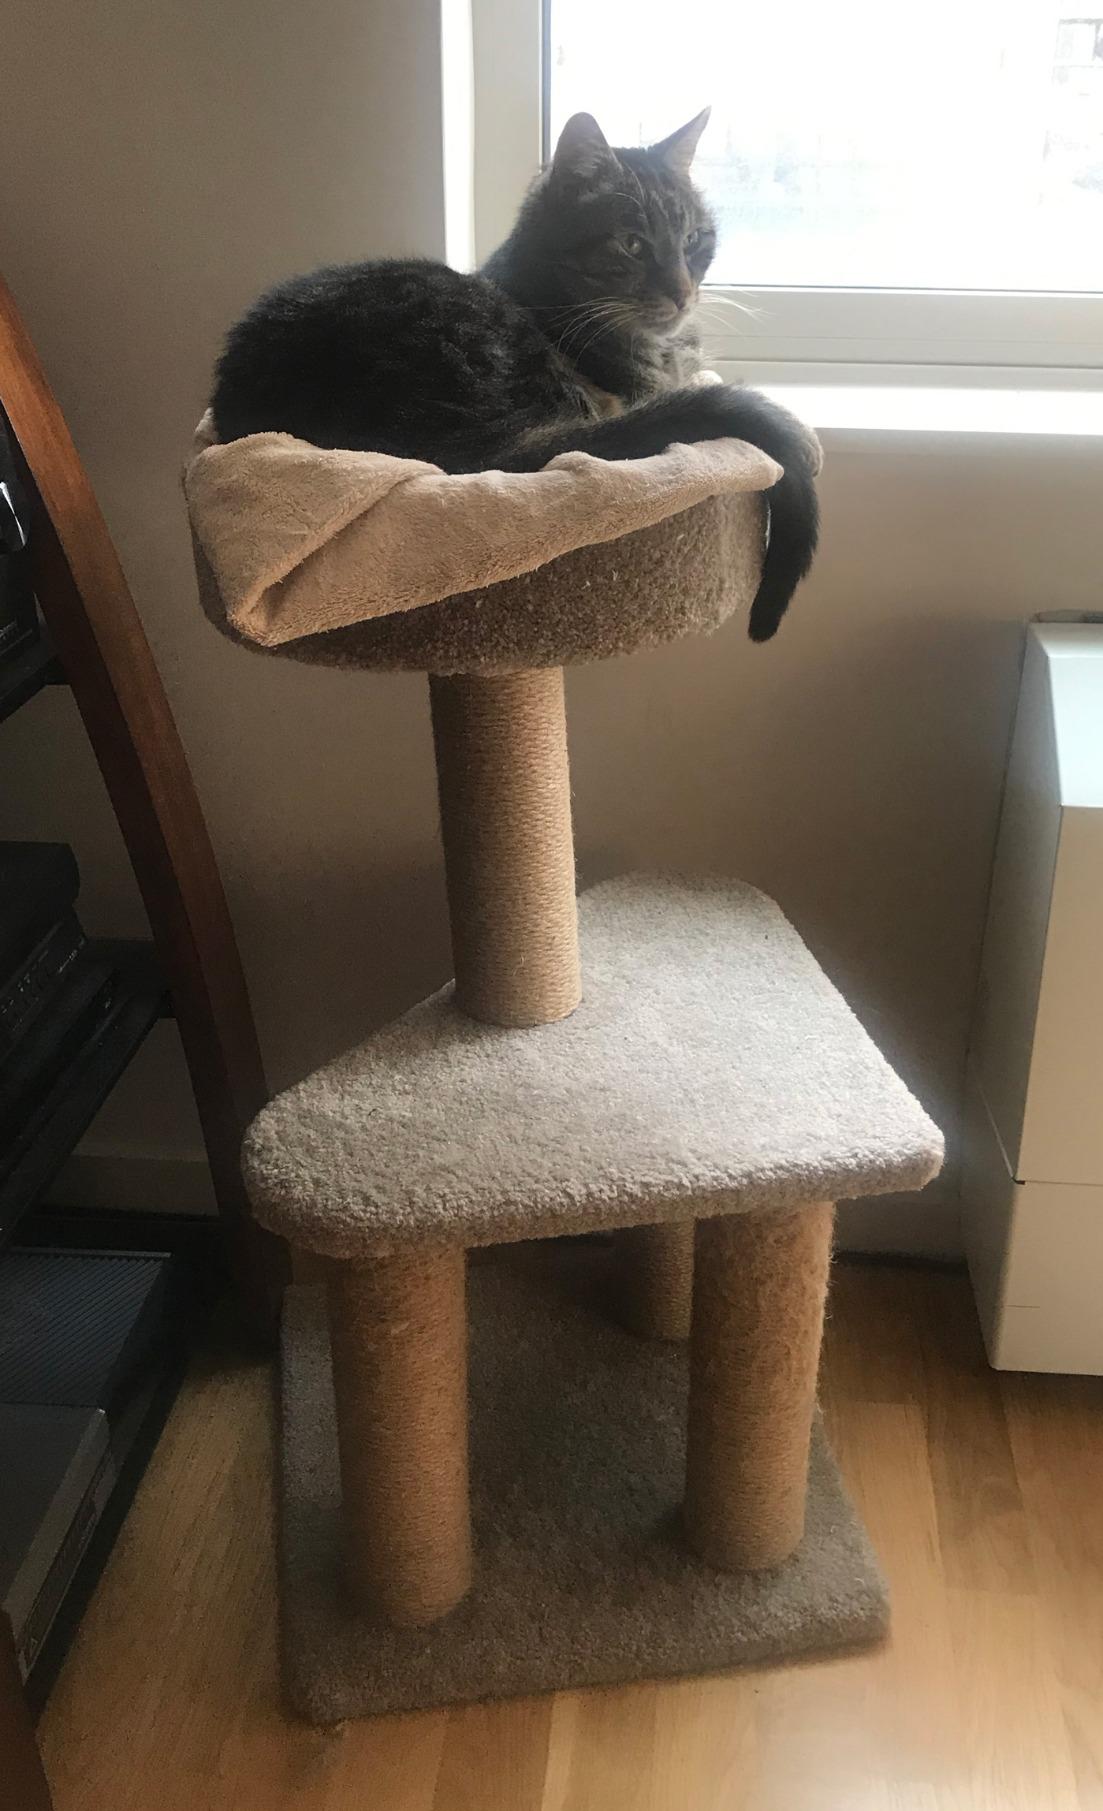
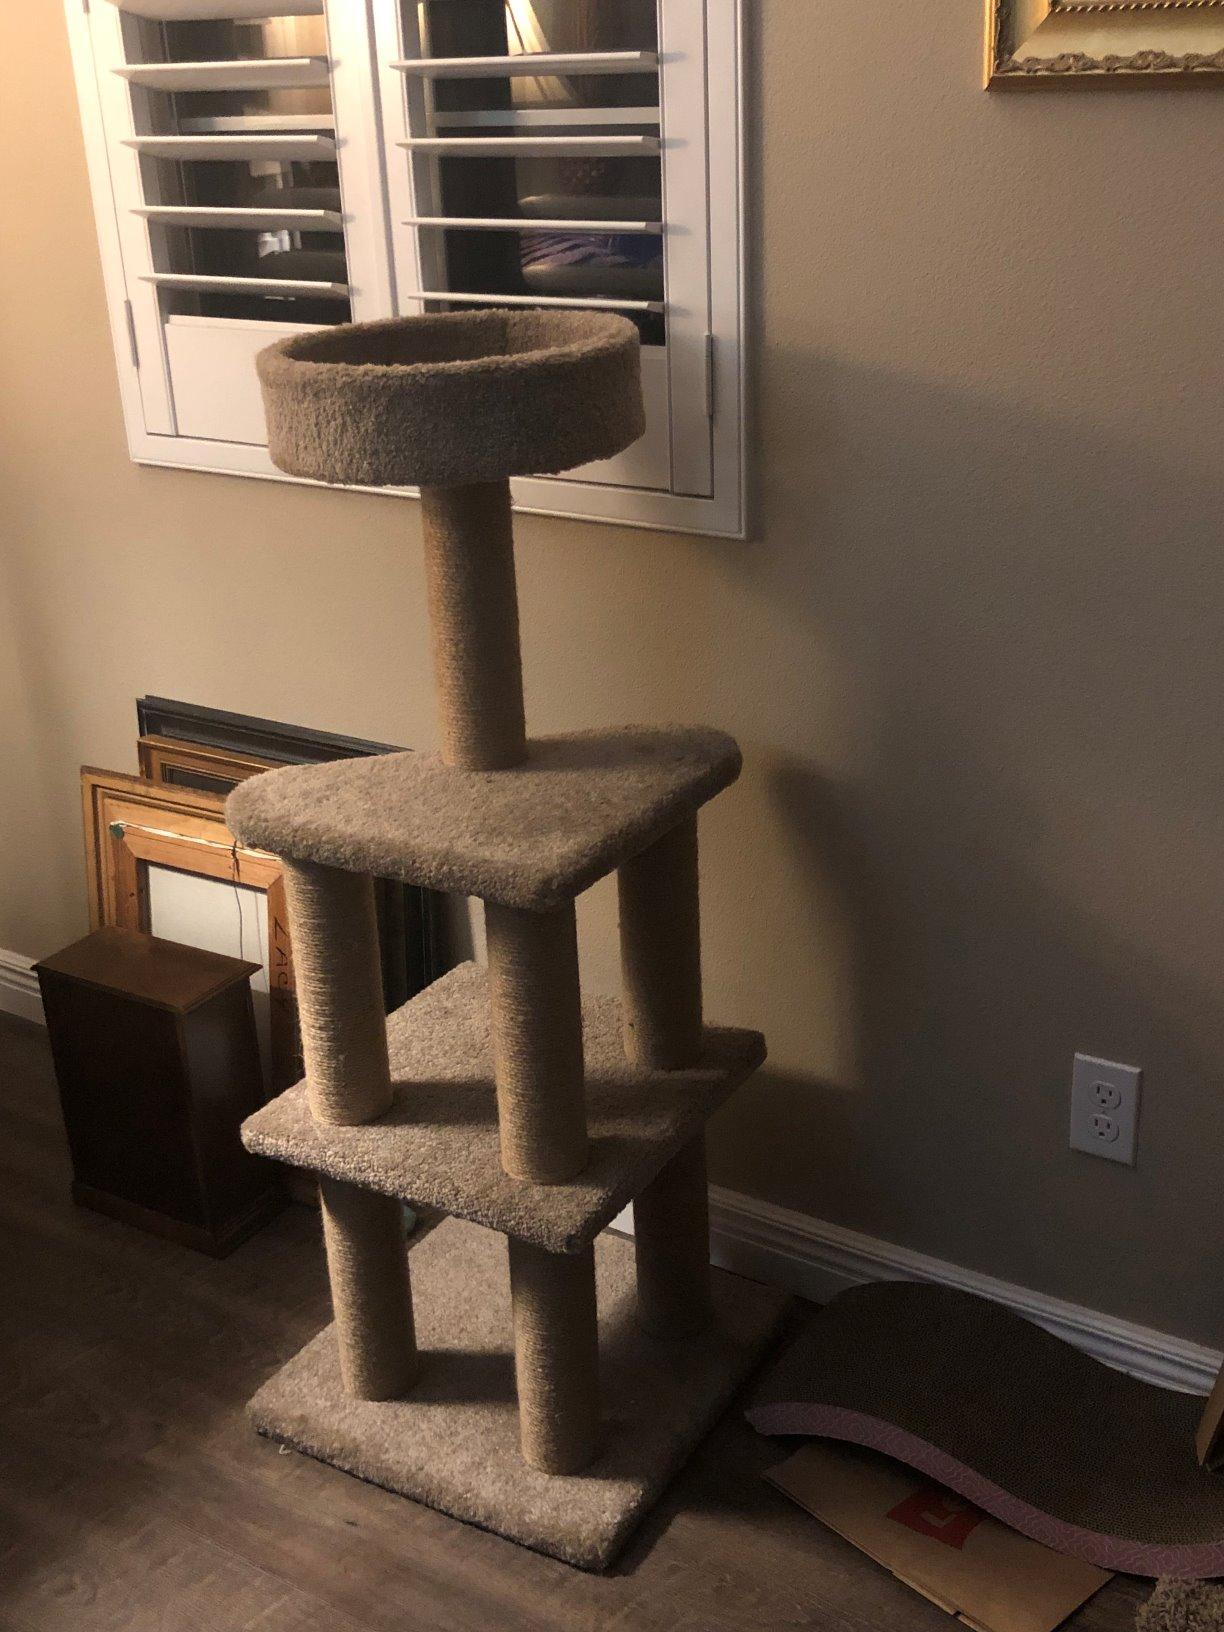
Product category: items_cat tree
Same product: no